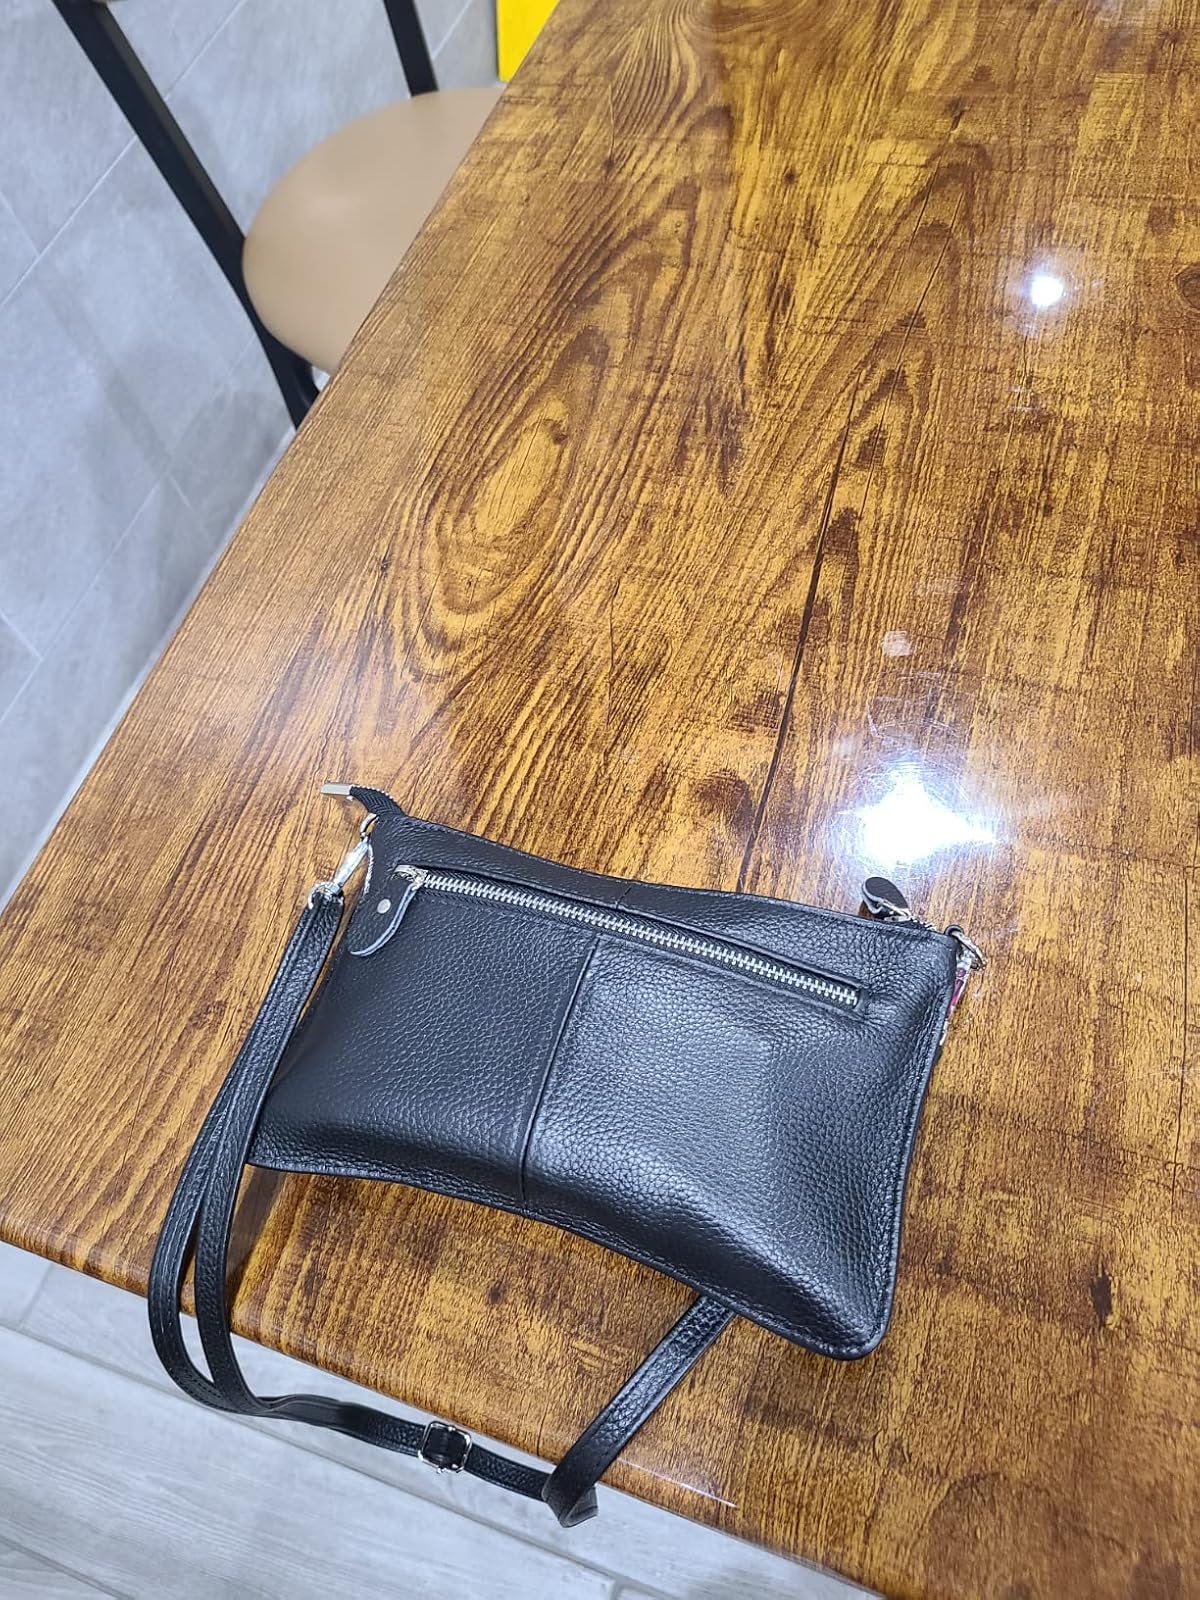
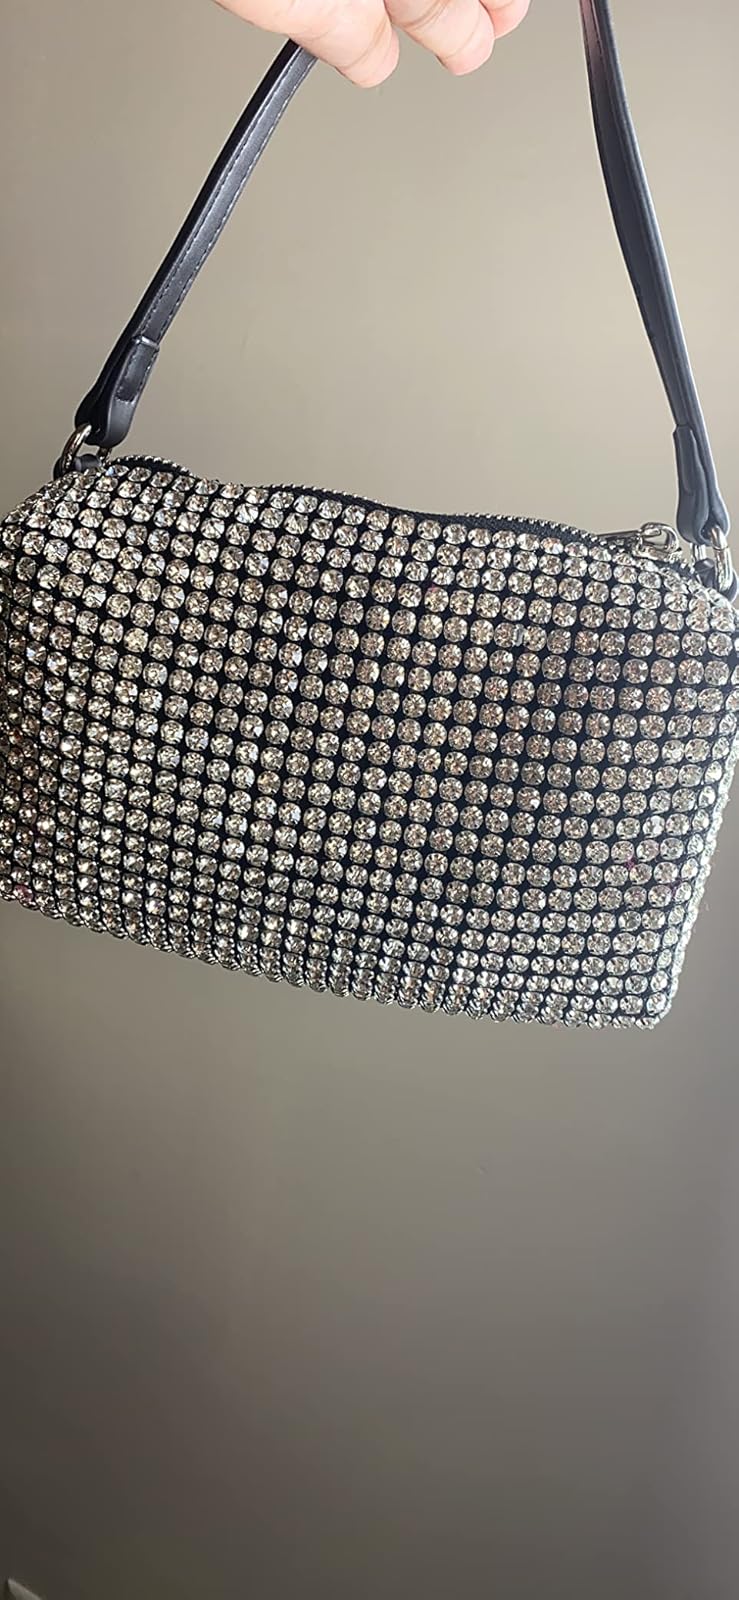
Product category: accessories_handbag
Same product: no